International Mango Festival

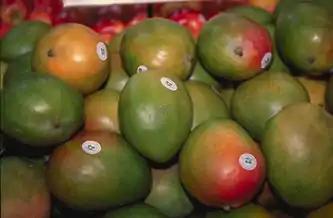
Over 500 types of mango are featured at the International Mango Festival

The International Mango Festival, held annually in Delhi, India during early summer, is a two-day festival showcasing mangoes. It has been held since 1987.